List of birds of Pakistan

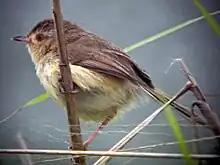
Plain prinia

Shrikes are passerine birds known for their habit of catching other birds and small animals and impaling the uneaten portions of their bodies on thorns. A typical shrike's beak is hooked, like a bird of prey.